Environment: lab
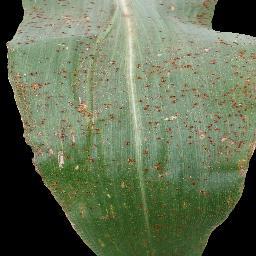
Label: common_rust